Inch Abbey railway station

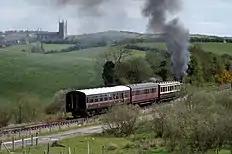
A DCDR steam train departing from Inch Abbey on its way back to Downpatrick. Down Cathedral can be seen in the background.

The Belfast and County Down Railway (BCDR) opened their mainline from Belfast Queen's Quay to Downpatrick in March 1859, operating for almost a century before the line was closed by the Ulster Transport Authority in 1950. The line passed approximately 600 metres from Inch Abbey, a Cistercian monastery built in 1100 by John de Courcy, but it was never served directly by a railway halt - the BCDR advertised it instead as a tourism destination reachable from Downpatrick station itself.